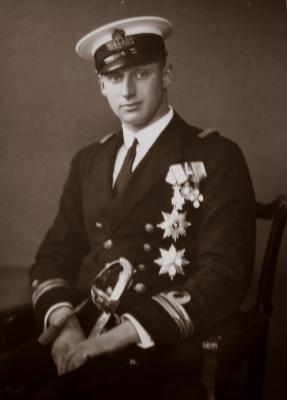
เจ้าชายคนุด รัชทายาทแห่งเดนมาร์ก

| name = เจ้าชายคนุด
| consort = yes
| image = Knud, Hereditary Prince of Denmark.jpg
| full name = คนุด คริสเตียน เฟรเดอริก ไมเคิล
| birth_place = โคเปนเฮเกน ประเทศเดนมาร์ก
| title = รายพระนามรัชทายาทเดนมาร์ก#ราชวงศ์กลึคส์บูร์ก|เจ้าชายรัชทายาทแห่งเดนมาร์ก
| father1 = พระเจ้าคริสเตียนที่ 10 แห่งเดนมาร์ก
| mother1 = อเล็คซันดรีเนอแห่งเมคเลินบวร์ค-ชเวรีน สมเด็จพระราชินีแห่งเดนมาร์ก
| spouse-type = พระชายา
| spouse = เจ้าหญิงคาโรลีเนอ-มาทิลเดอแห่งเดนมาร์ก
* เจ้าหญิงเอลิซาเบธแห่งเดนมาร์ก
* เคานต์อิงกอล์ฟแห่งโรเซินบอร์ก
* เคานต์คริสเตียนแห่งโรเซินบอร์ก
| dynasty = ราชวงศ์ชเลสวิช-ฮ็อลชไตน์-เซอเนอร์ปอร์-กลึคส์บวร์ค|กลึคส์บวร์ค
| death_place = โคเปนเฮเกน ประเทศเดนมาร์ก
| burial_place = โบสถ์รอสกิลด์
| death_style = สิ้นพระชนม์
| religion = คริสตจักรแห่งเดนมาร์ก
เจ้าชายคนุด รัชทายาทแห่งเดนมาร์ก (); เป็นพระราชโอรสพระองค์เล็กใน พระเจ้าคริสเตียนที่ 10 แห่งเดนมาร์ก|คริสเตียนที่ 10 กับ อเล็คซันดรีเนอแห่งเมคเลินบวร์ค-ชเวรีน สมเด็จพระราชินีแห่งเดนมาร์ก|สมเด็จพระราชินีอเล็คซันดรีเนอ พระองค์เป็นพระราชอนุชาเพียงพระองค์เดียวใน สมเด็จพระเจ้าเฟรเดอริกที่ 9 แห่งเดนมาร์ก|เฟรเดอริกที่ 9 เป็นพระราชปิตุลา (อา) ในสมเด็จพระราชินีนาถมาร์เกรเธอที่ 2 แห่งเดนมาร์ก|มาร์เกรเธอที่ 2 เจ้าหญิงเบเนดิกเทอแห่งเดนมาร์ก สมเด็จพระราชินีอันเนอ-มารีแห่งกรีซ พระองค์เสกสมรสกับ เจ้าหญิงคาโรลีเนอ-มาทิลเดอ ซึ่งเป็นพระญาติในพระองค์ มีพระบุตร 3 พระองค์
== พระประวัติ ==
เจ้าชายคนุด ประสูติเมื่อวันที่ 27 กรกฎาคม ค.ศ. 1900 ณ พระราชวังโซเกินฟรั ทางตอนเหนือของโคเปนเฮเกน ในรัชสมัยของพระเจ้าคริสเตียนที่ 9 แห่งเดนมาร์ก|พระเจ้าคริสเตียนที่ 9 ซึ่งเป็นพระปัยกา (ปู่ทวด) ของพระองค์ พระองค์เป็นพระราชโอรสพระองค์เล็กในพระเจ้าคริสเตียนที่ 10 แห่งเดนมาร์ก|พระเจ้าคริสเตียนที่ 10 กับอเล็คซันดรีเนอแห่งเมคเลินบวร์ค-ชเวรีน|สมเด็จพระราชินีอเล็คซันดรีเนอ เป็นพระราชอนุชาในสมเด็จพระเจ้าเฟรเดอริกที่ 9 แห่งเดนมาร์ก|พระเจ้าเฟรเดอริกที่ 9 ต่อมา พระองค์ทรงเสกสมรสกับ เจ้าหญิงคาโรลีเนอ-มาทิลเดอแห่งเดนมาร์ก ในปี ค.ศ. 1932 มีพระโอรส-ธิดาดังนี้
#เจ้าหญิงเอลิซาเบธแห่งเดนมาร์ก|เจ้าหญิงเอลิซาเบธ
#เคานต์อิงกอล์ฟแห่งโรเซินบอร์ก|ท่านเคานต์อิงกอล์ฟ
#เคานต์คริสเตียนแห่งโรเซินบอร์ก|ท่านเคานต์คริสเตียน
== รัชทายาทแห่งราชบัลลังก์เดนมาร์ก ==
หลังจากสมเด็จพระเจ้าเฟรเดอริกที่ 9 แห่งเดนมาร์ก|พระเจ้าเฟรเดอริกที่ 9 ผู้เป็นพระเชษฐา มีพระราชธิดาถึง 3 พระองค์ และเป็นที่ประจักษ์แล้วว่า จะไม่มีพระราชโอรส พระองค์จึงได้รับการสถาปนาเป็น รัชทายาทแห่งเดนมาร์ก ณ ตอนนั้น พระองค์อยู่ในลำดับการสืบราชสันตติวงศ์เดนมาร์ก ลำดับที่ 2 ต่อจากพระเชษฐา จนกระทั่ง 26 มีนาคม ค.ศ. 1953 กฎมณเฑียรบาลก็ถูกแก้ไขให้สตรีสามารถขึ้นครองราชย์ได้ ทำให้พระองค์อยู่ในลำดับที่ 4 ต่อจากพระภาติยะทั้ง 3 พระองค์ คือ
*เจ้าหญิงมาร์เกรเธอ มกุฎราชกุมารีแห่งเดนมาร์ก (ต่อมาเสด็จขึ้นครองราชย์เป็น สมเด็จพระราชินีนาถมาร์เกรเธอที่ 2 แห่งเดนมาร์ก)
*เจ้าหญิงเบเนดิกเทอแห่งเดนมาร์ก (ต่อมาเสกสมรสกับ ริชชาร์ท เจ้าชายที่ 6 แห่งไซน์-วิทเกินชไตน์-แบร์เลิบวร์ค) พระบุตรไม่มีสิทธิในการครองราชย์
*เจ้าหญิงอันเนอ-มารีแห่งเดนมาร์ก (ต่อมาเป็น สมเด็จพระราชินีอันเนอ-มารีแห่งกรีซ) พระองค์และพระราชบุตรไม่มีสิทธิในการครองราชย์
แต่ในที่สุดแล้ว พระองค์ก็สิ้นพระชนม์ โดยยังคงพระอิสริยยศ รัชทายาทแห่งเดนมาร์ก
== อ้างอิง ==
== สื่อภายนอก ==
* Prince Knud at the website of the Royal Danish Collection at Amalienborg Palace
หมวดหมู่:บุคคลที่เกิดในปี พ.ศ. 2443|คนุด
หมวดหมู่:บุคคลที่เสียชีวิตในปี พ.ศ. 2519|คนุด
หมวดหมู่:ราชวงศ์กลึคส์บวร์ค|คนุด
หมวดหมู่:เจ้าชายเดนมาร์ก|คนุด